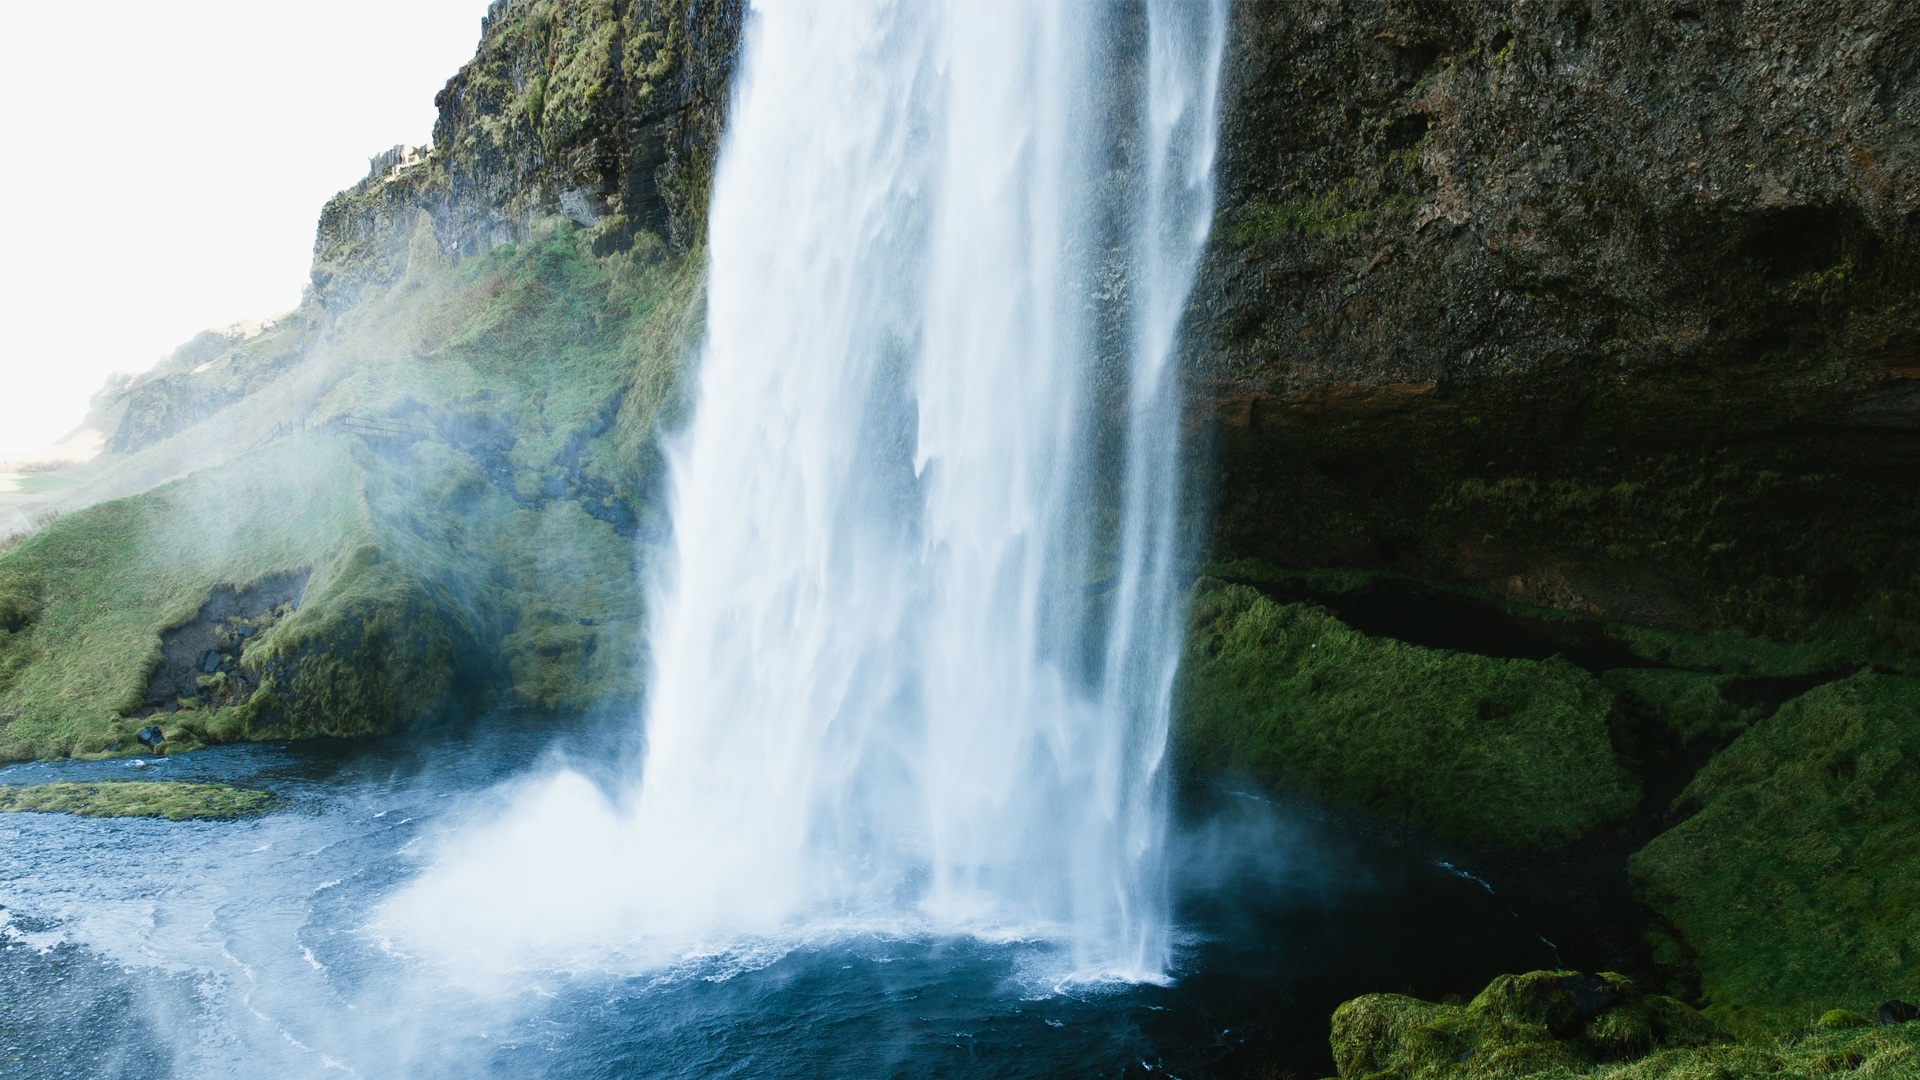
sea, water, nature, ocean, waterfall, mountain, natural, body of water, wasserfall, water feature